322 Phaeo

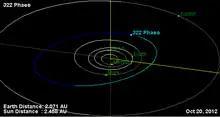
Orbital diagram

322 Phaeo is an asteroid from the central regions of the asteroid belt, approximately in diameter. It was discovered on 27 November 1891, by French astronomer Alphonse Borrelly at the Marseille Observatory in southern France. The presumably metallic X-type asteroid is the principal body of the Phaeo family and has a rotation period of 17.6 hours. It was named for the Greek mythological figure Phaeo, one of the Hyades or nymphs. Several other asteroids were named for other of the Hyades – 193 Ambrosia, 158 Koronis, 217 Eudora, and 308 Polyxo.